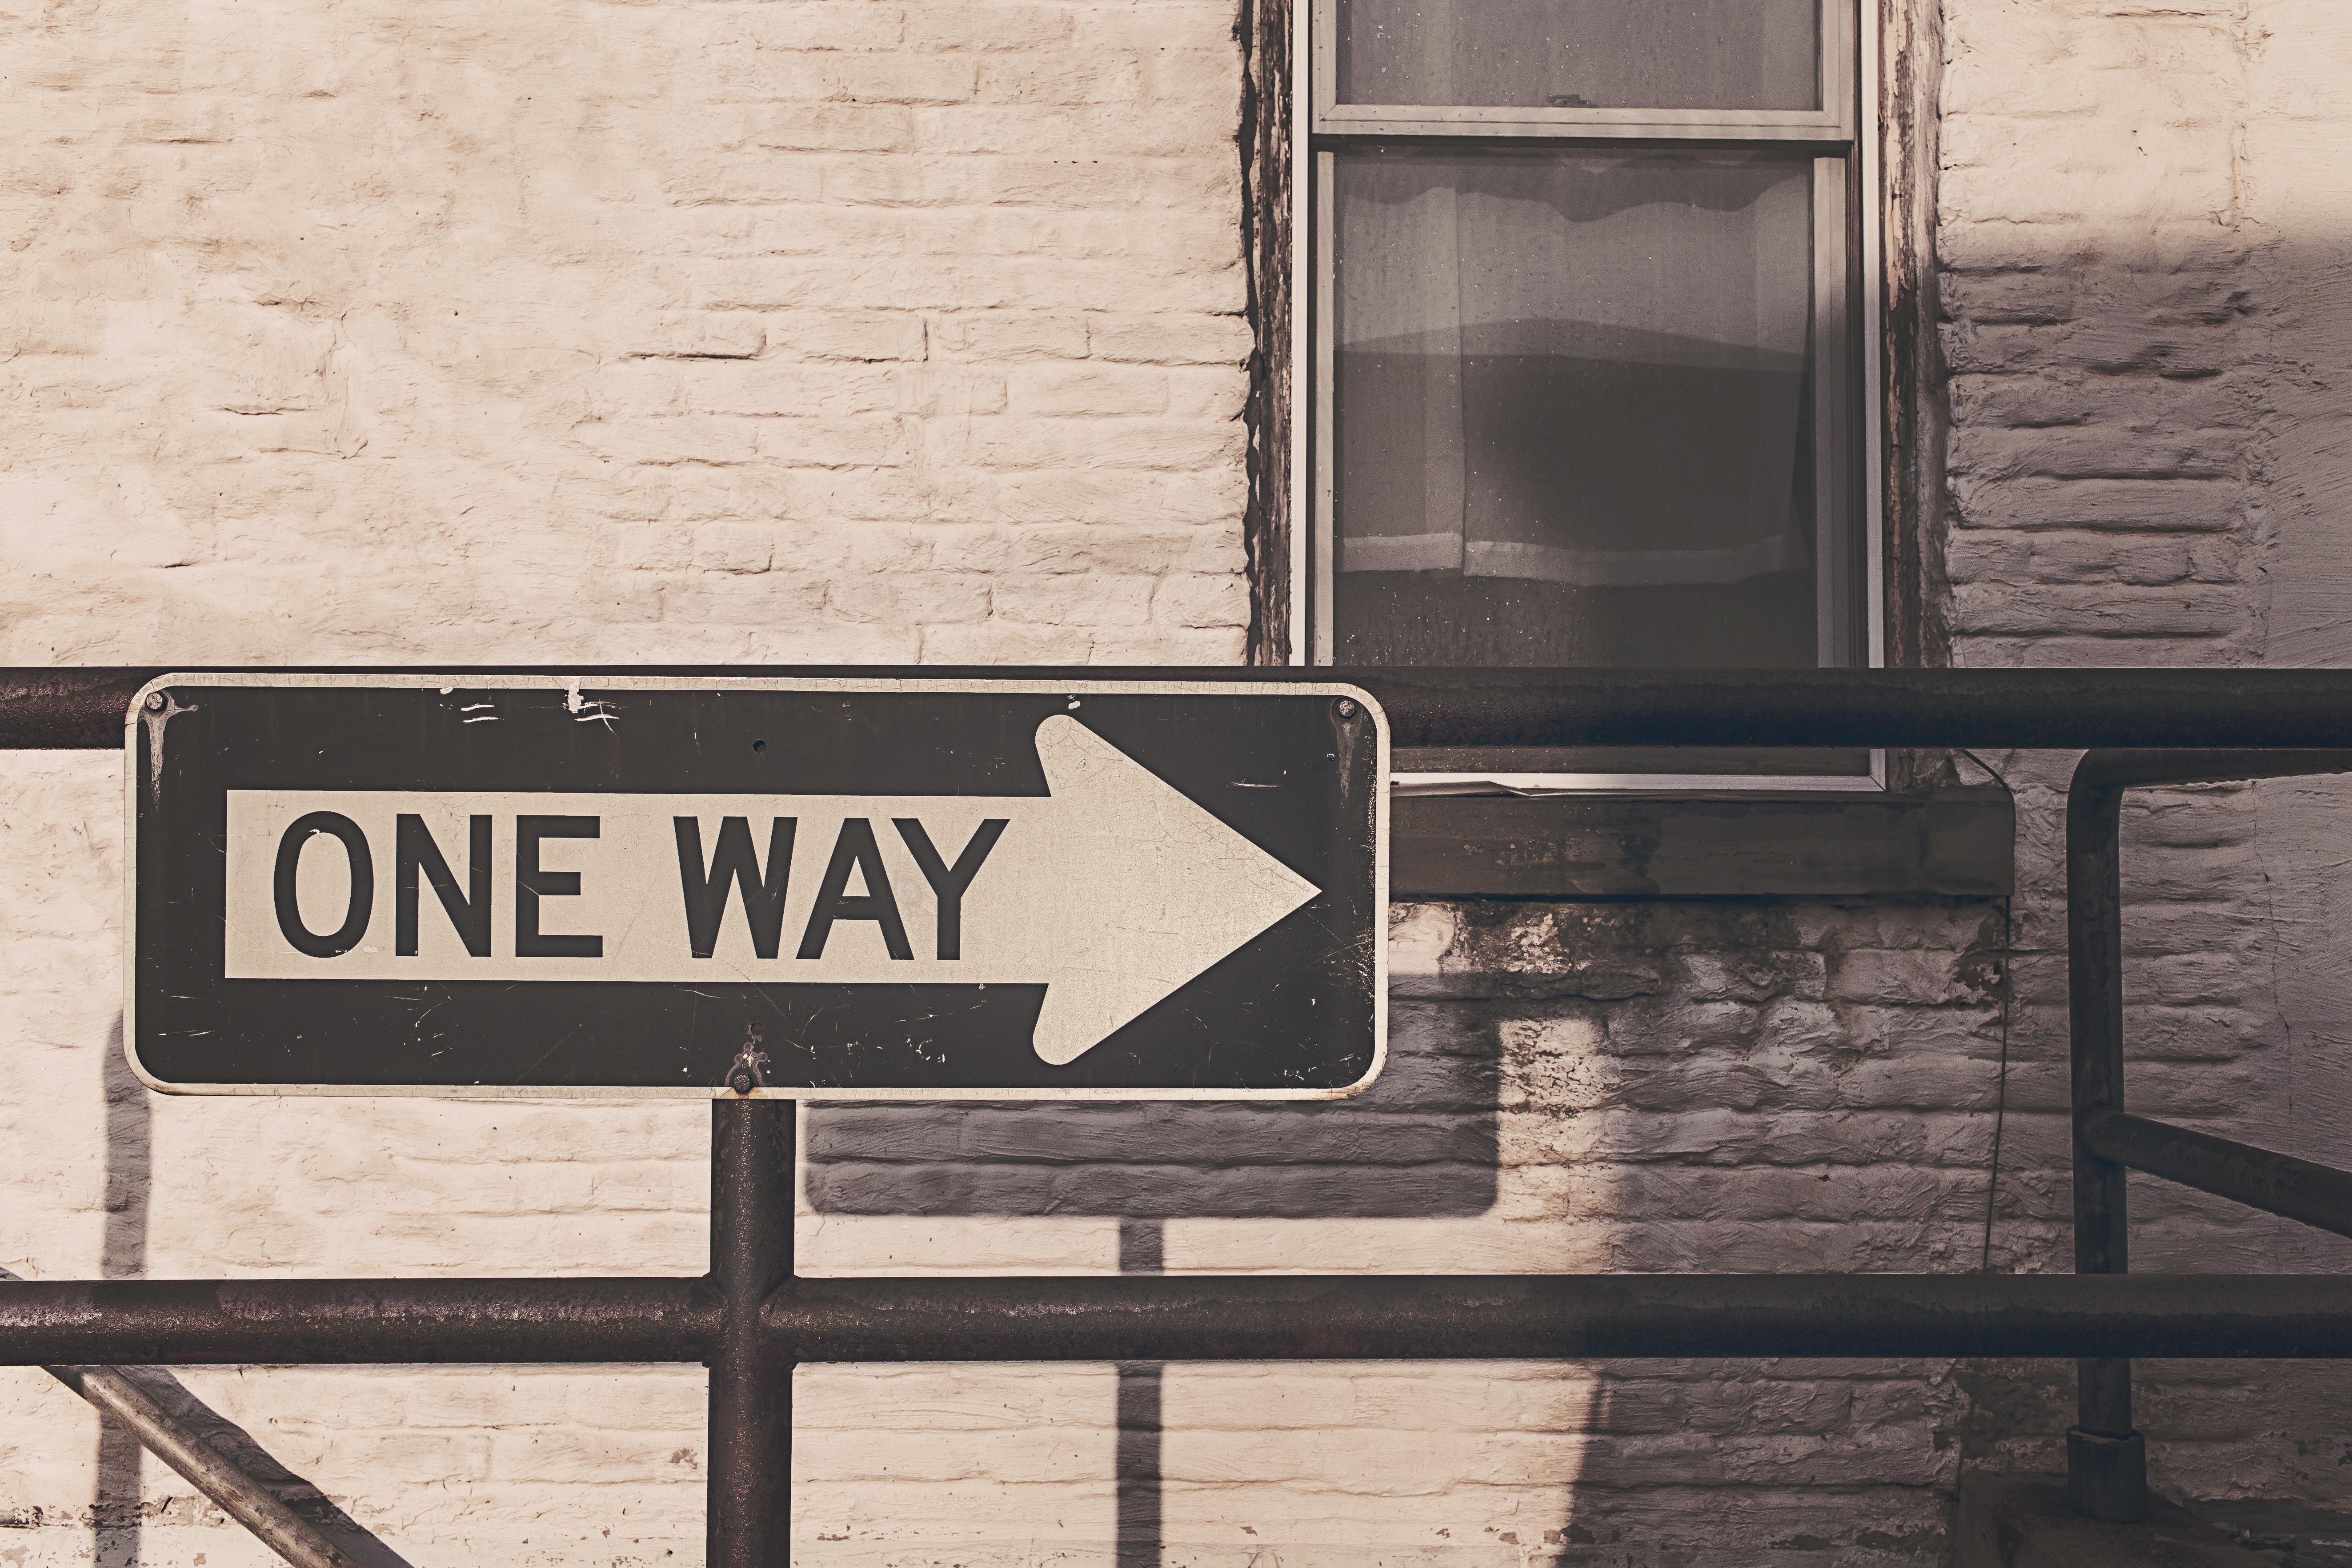
wood, road, white, street, window, wall, sign, railing, roadsign, direction, color, road sign, one way, arrow, bricks, photograph, sill, shape, one way street